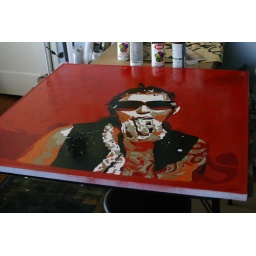
Added dark red in shading touched up black (unfinished)